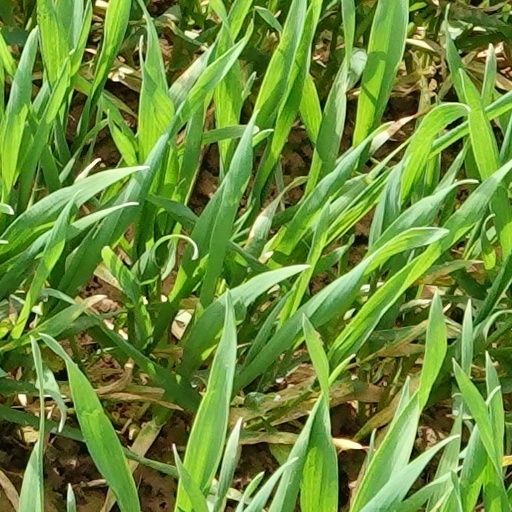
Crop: wheat